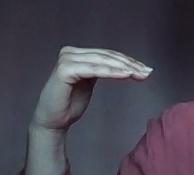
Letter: haa